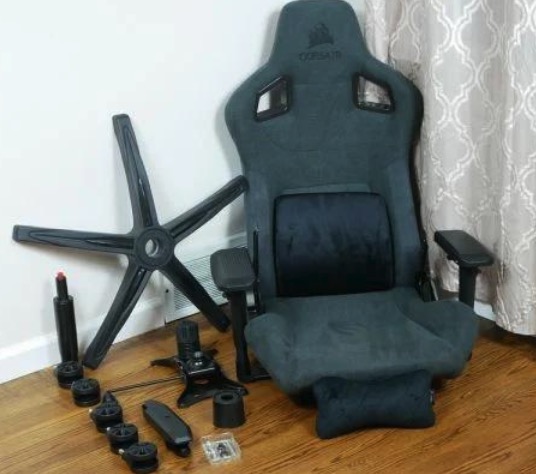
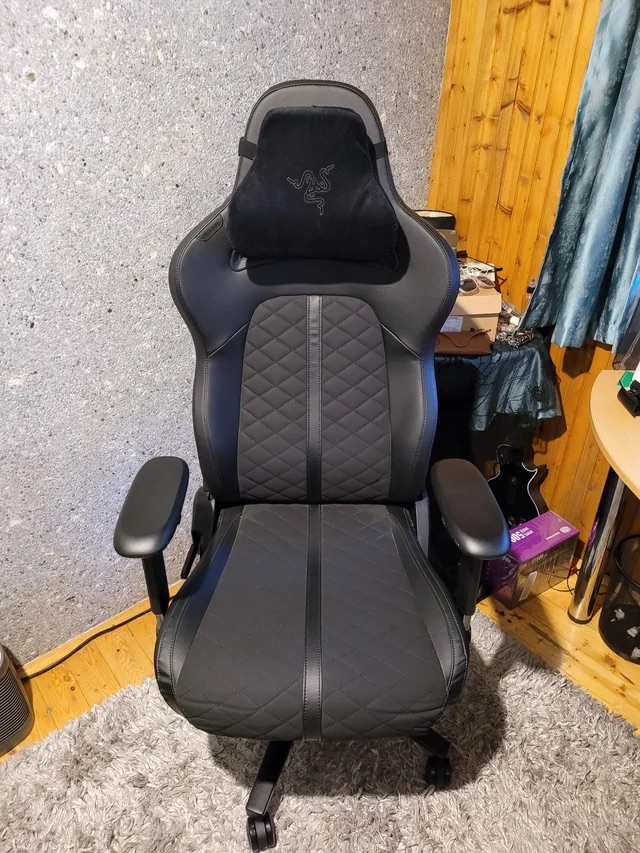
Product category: items_chair
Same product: no